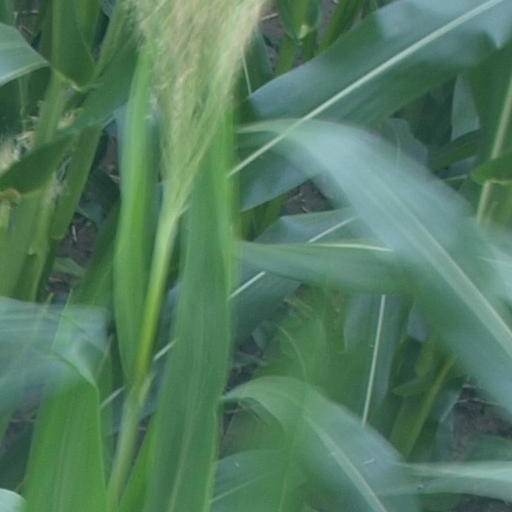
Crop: maize; corn